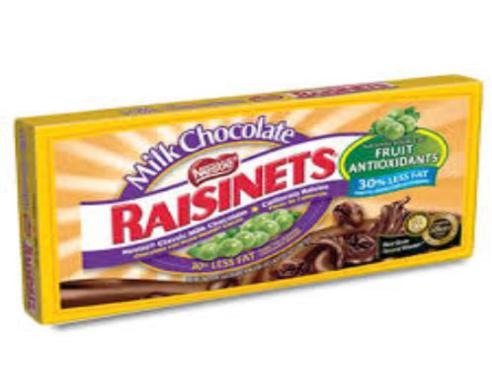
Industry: Food